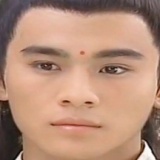
diễn viên Kiều Chấn Vũ